People's Democratic Movement (Chile)

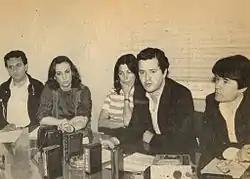
Leaders of the People's Democratic Movement, September 1983

The reason for its creation was to organize the leftist opposition to the military dictatorship. The MDP led the so-called "Jornadas de Protesta Nacional" driven by opposition to the military dictatorship of General Augusto Pinochet, while actively involved in the reconstruction of the social movements of people, students and workers.